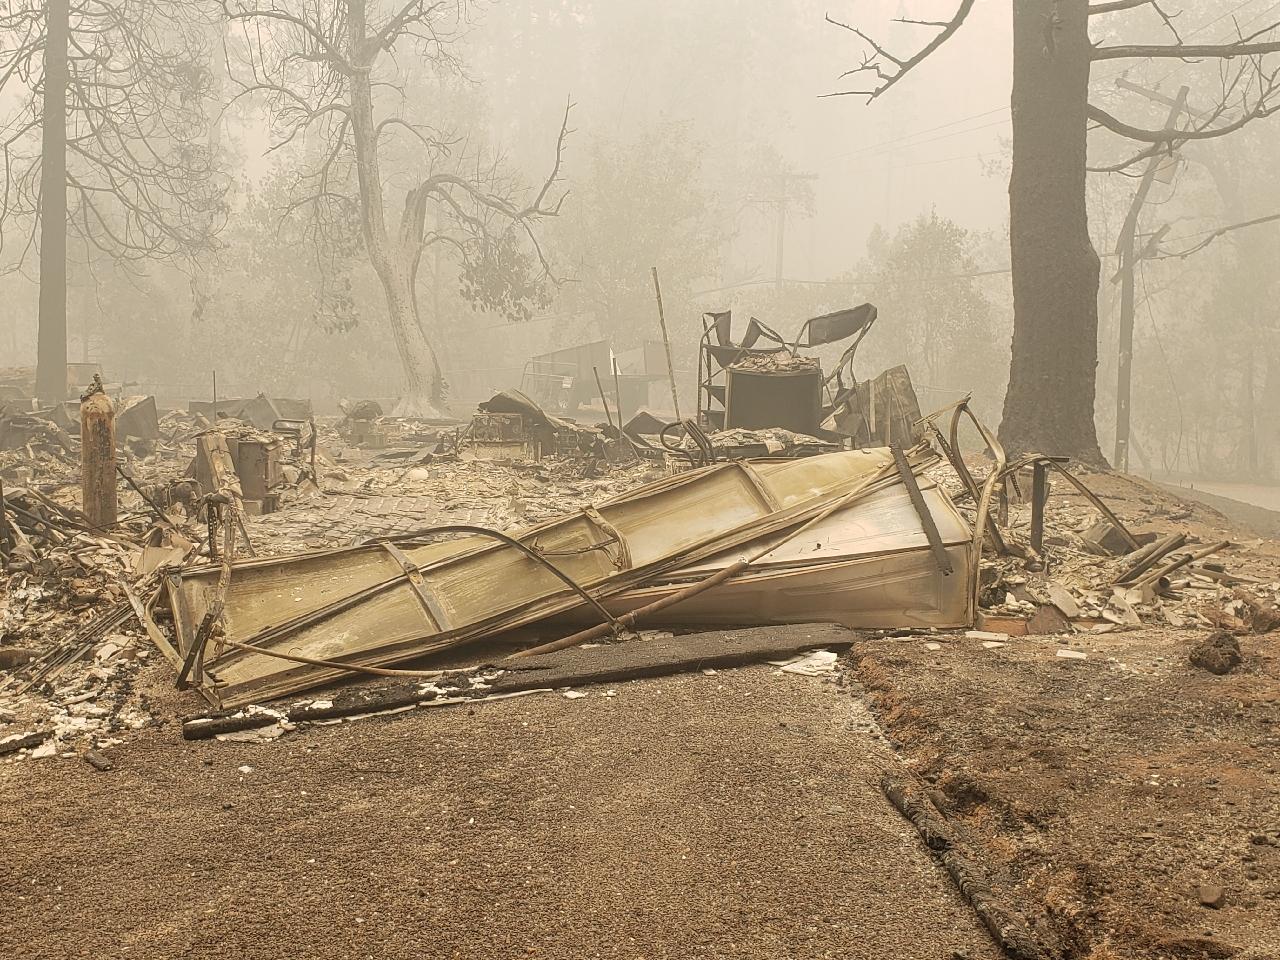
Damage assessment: destroyed